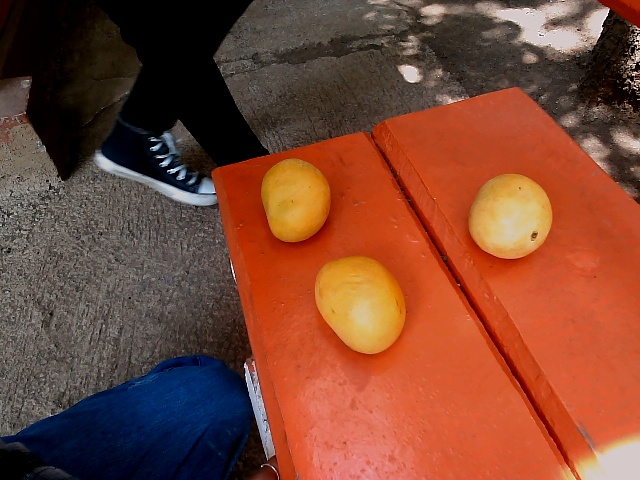
Label: Ripe_Mango